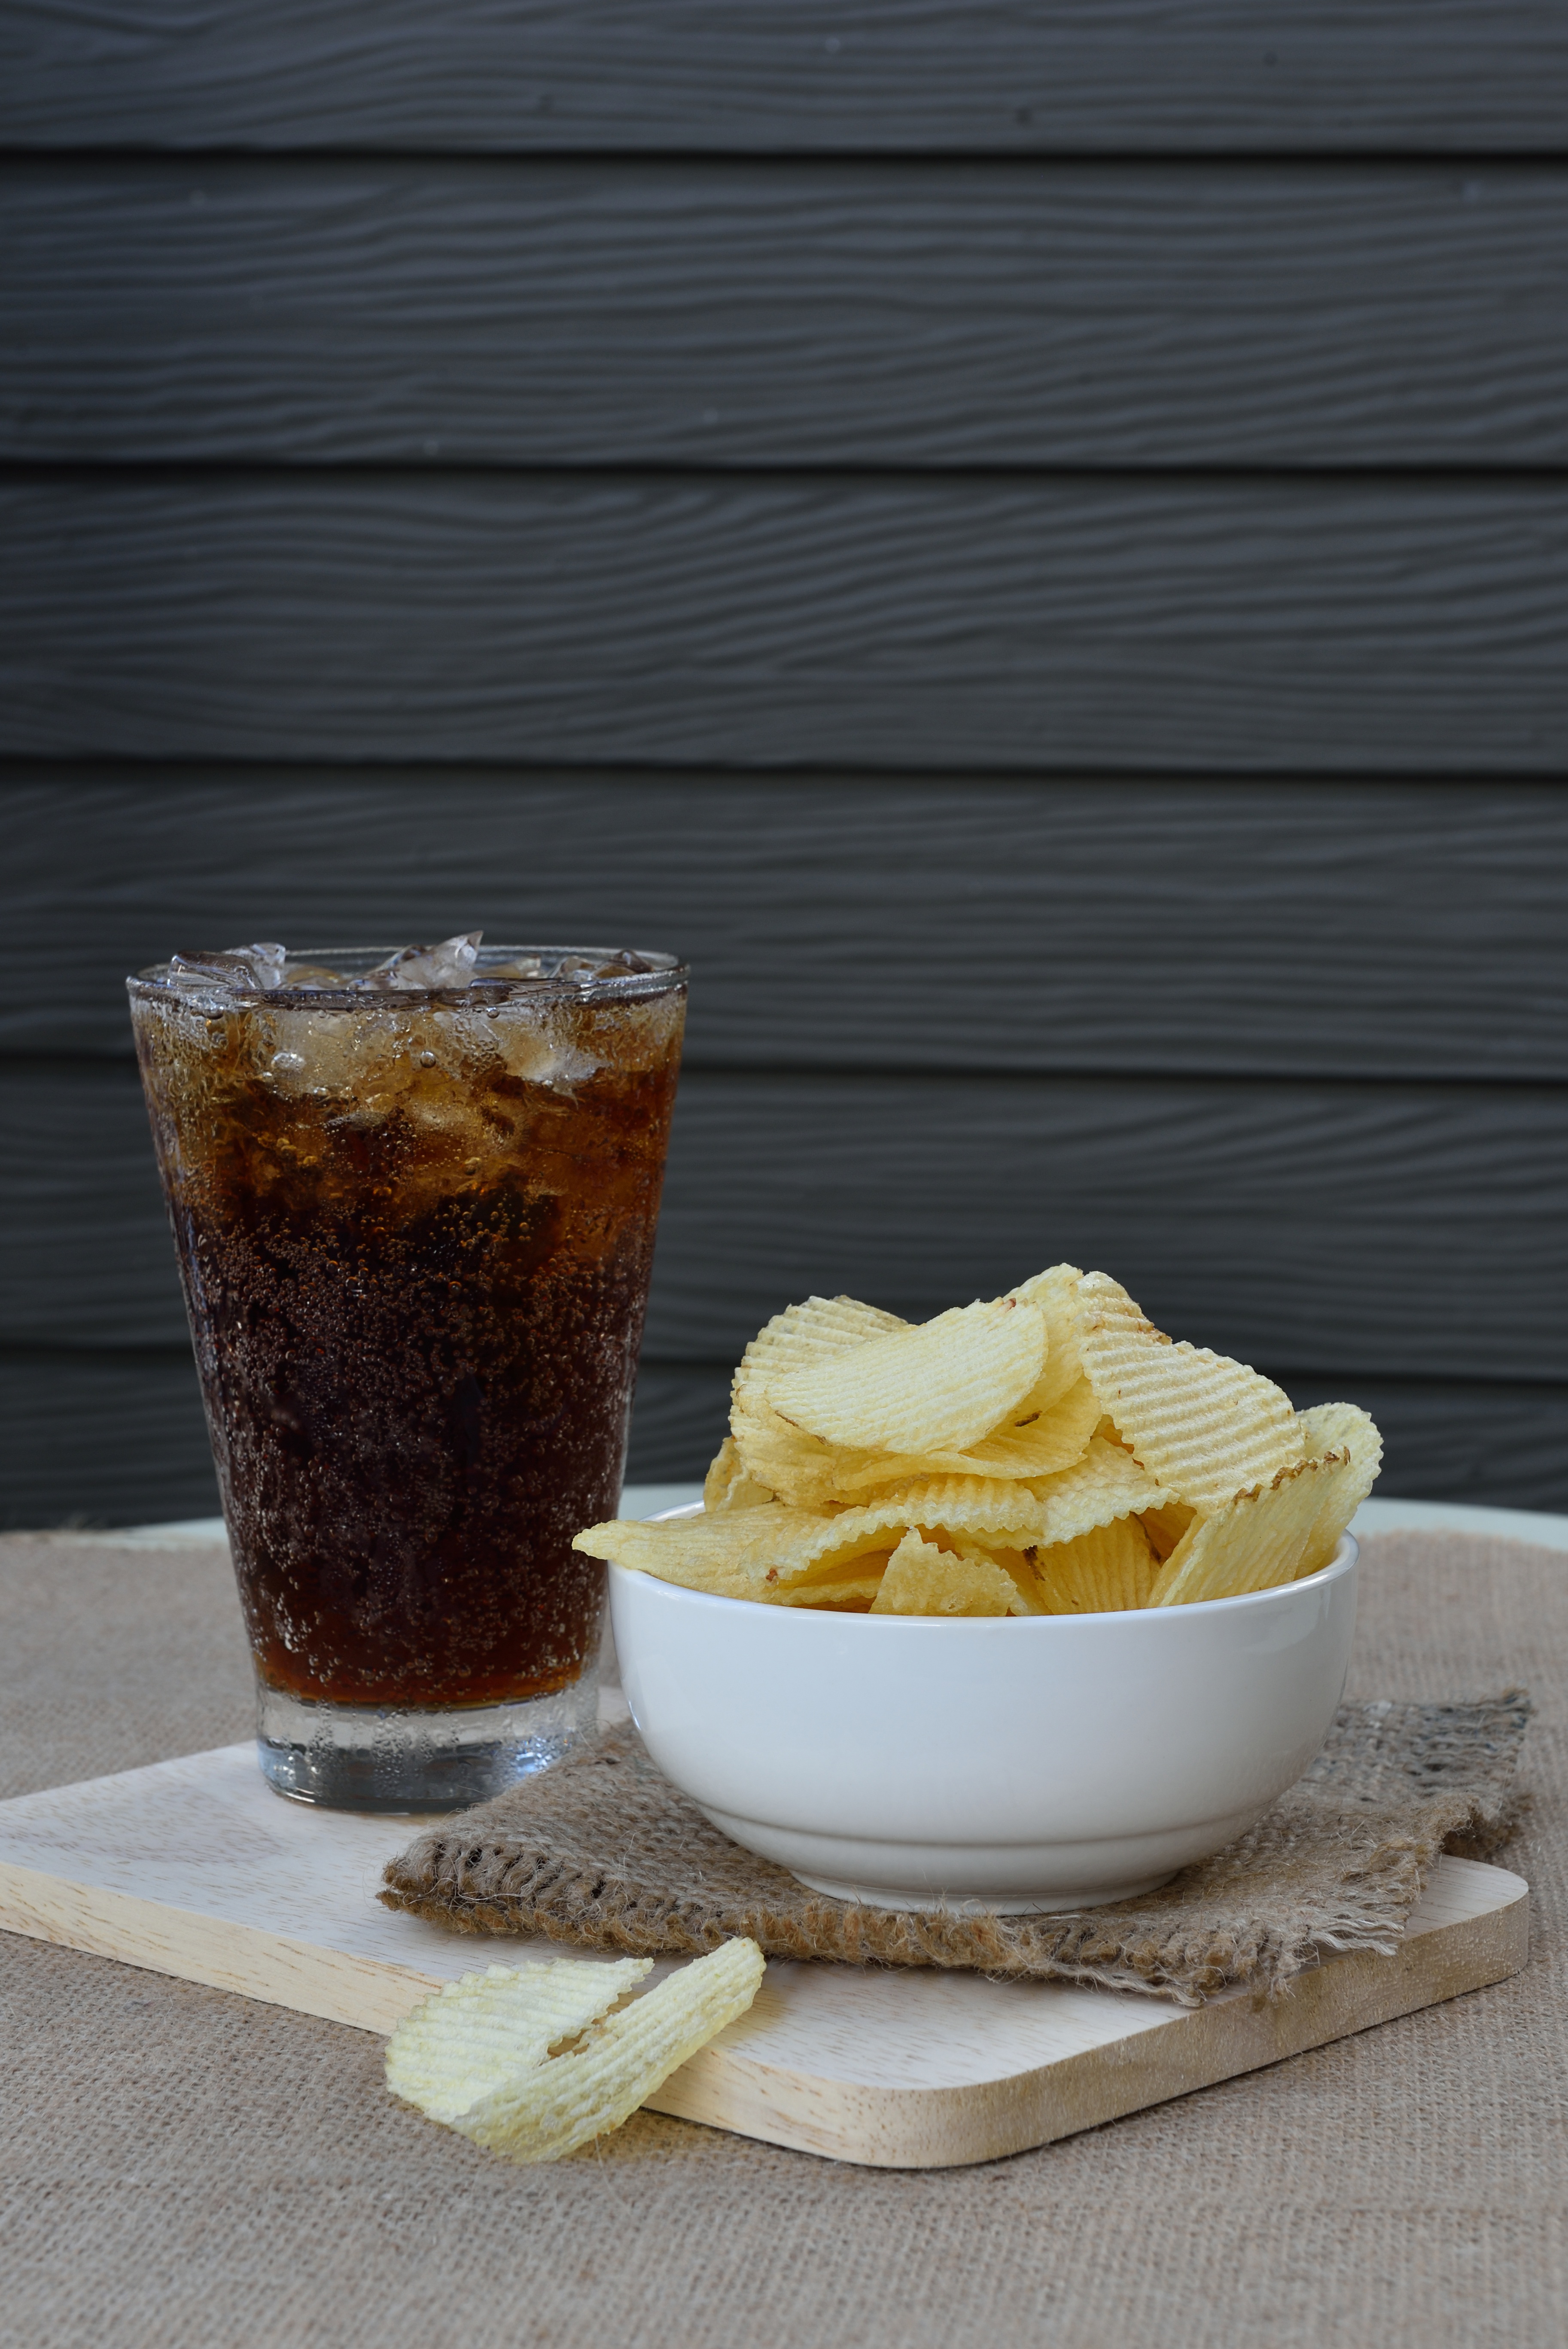
table, glass, dish, meal, food, produce, drink, breakfast, dessert, fast food, cuisine, potato, whipped cream, eating, cola, chip